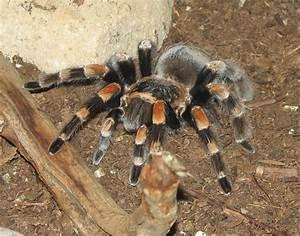
spider